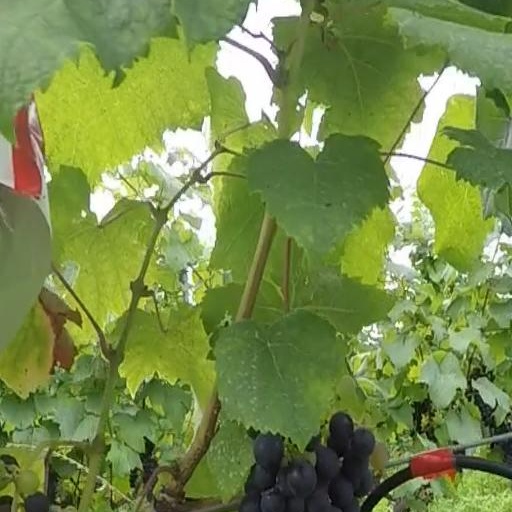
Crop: grape